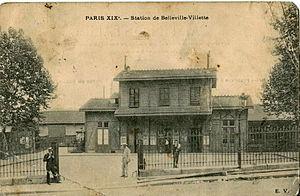
Carte postale ancienne éditée par E. V.
La rue de Crimée est la plus longue rue du 19ᵉ arrondissement de Paris et la 8ᵉ plus longue rue de Paris.
La ligne de Petite Ceinture de Paris, communément désignée sous le nom de « Petite Ceinture » voire « PC », est une ligne de chemin de fer à double voie de 32 kilomètres de longueur, faisant le tour de Paris à l'intérieur des boulevards des Maréchaux, inutilisée sur la plus grande partie de son parcours, sauf entre Avenue Henri-Martin et Porte de Clichy. Ouverte par tronçons de 1852 à 1869, elle a d'abord pour but de permettre à des trains de marchandises de contourner Paris. En 1862, elle s'ouvre aux voyageurs — et intègre dans sa partie ouest la ligne de Pont-Cardinet à Auteuil – Boulogne, dite « ligne d'Auteuil » — offrant alors un service circulaire à travers les quartiers périphériques de la capitale et permettant d'éviter les gares terminales établies par les grandes compagnies.
Paris dispose d'un nombre important de gares, issues à la fois de l'histoire du développement des chemins de fer français et des besoins de desservir finement la ville.
La gare de Belleville-Villette est une gare ferroviaire française disparue de la ligne de Petite Ceinture de Paris. Son emplacement était situé à la place de l'immeuble du 4, rue de Lorraine dans le 19ᵉ arrondissement.